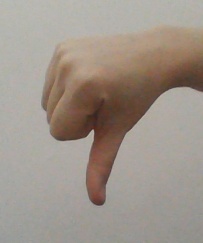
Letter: waw